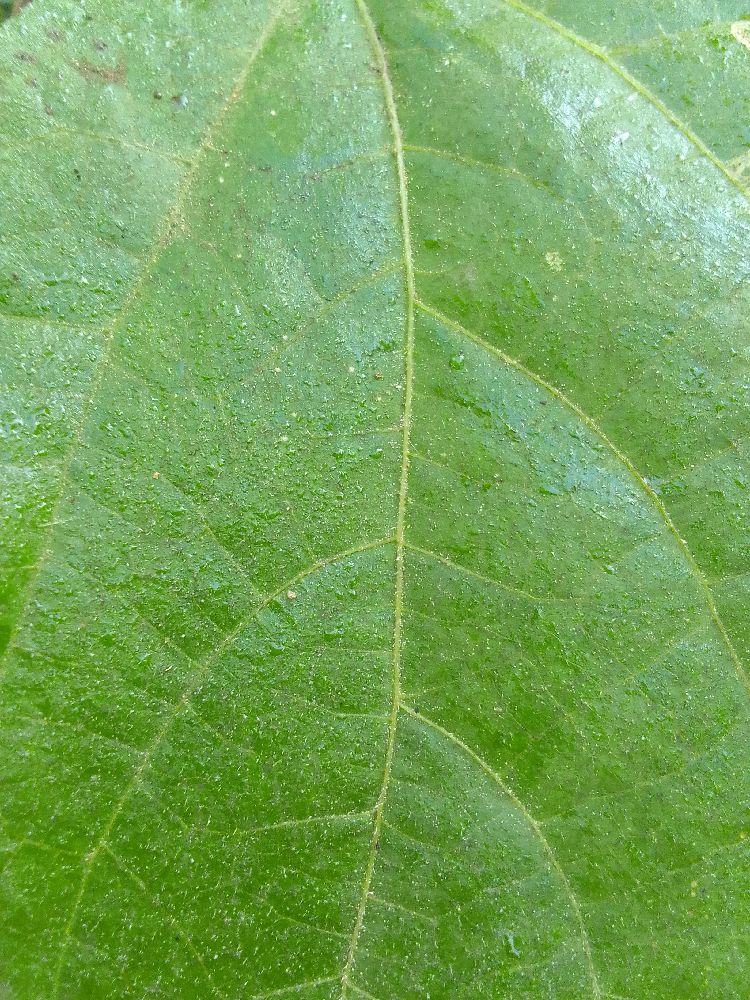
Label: healthy